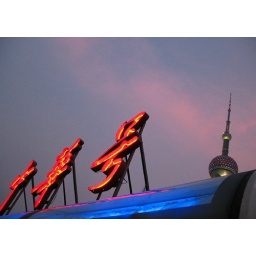
tv tower peeping over the top of the boat